Junkers Jumo 004

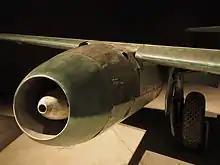
The starboard Junkers Jumo 004 engine of the Me 262 displayed at the Australian War Memorial

A number of examples of the Jumo 004 turbojet exist in aviation museums and historical collections in North America, Europe and Australia, including;